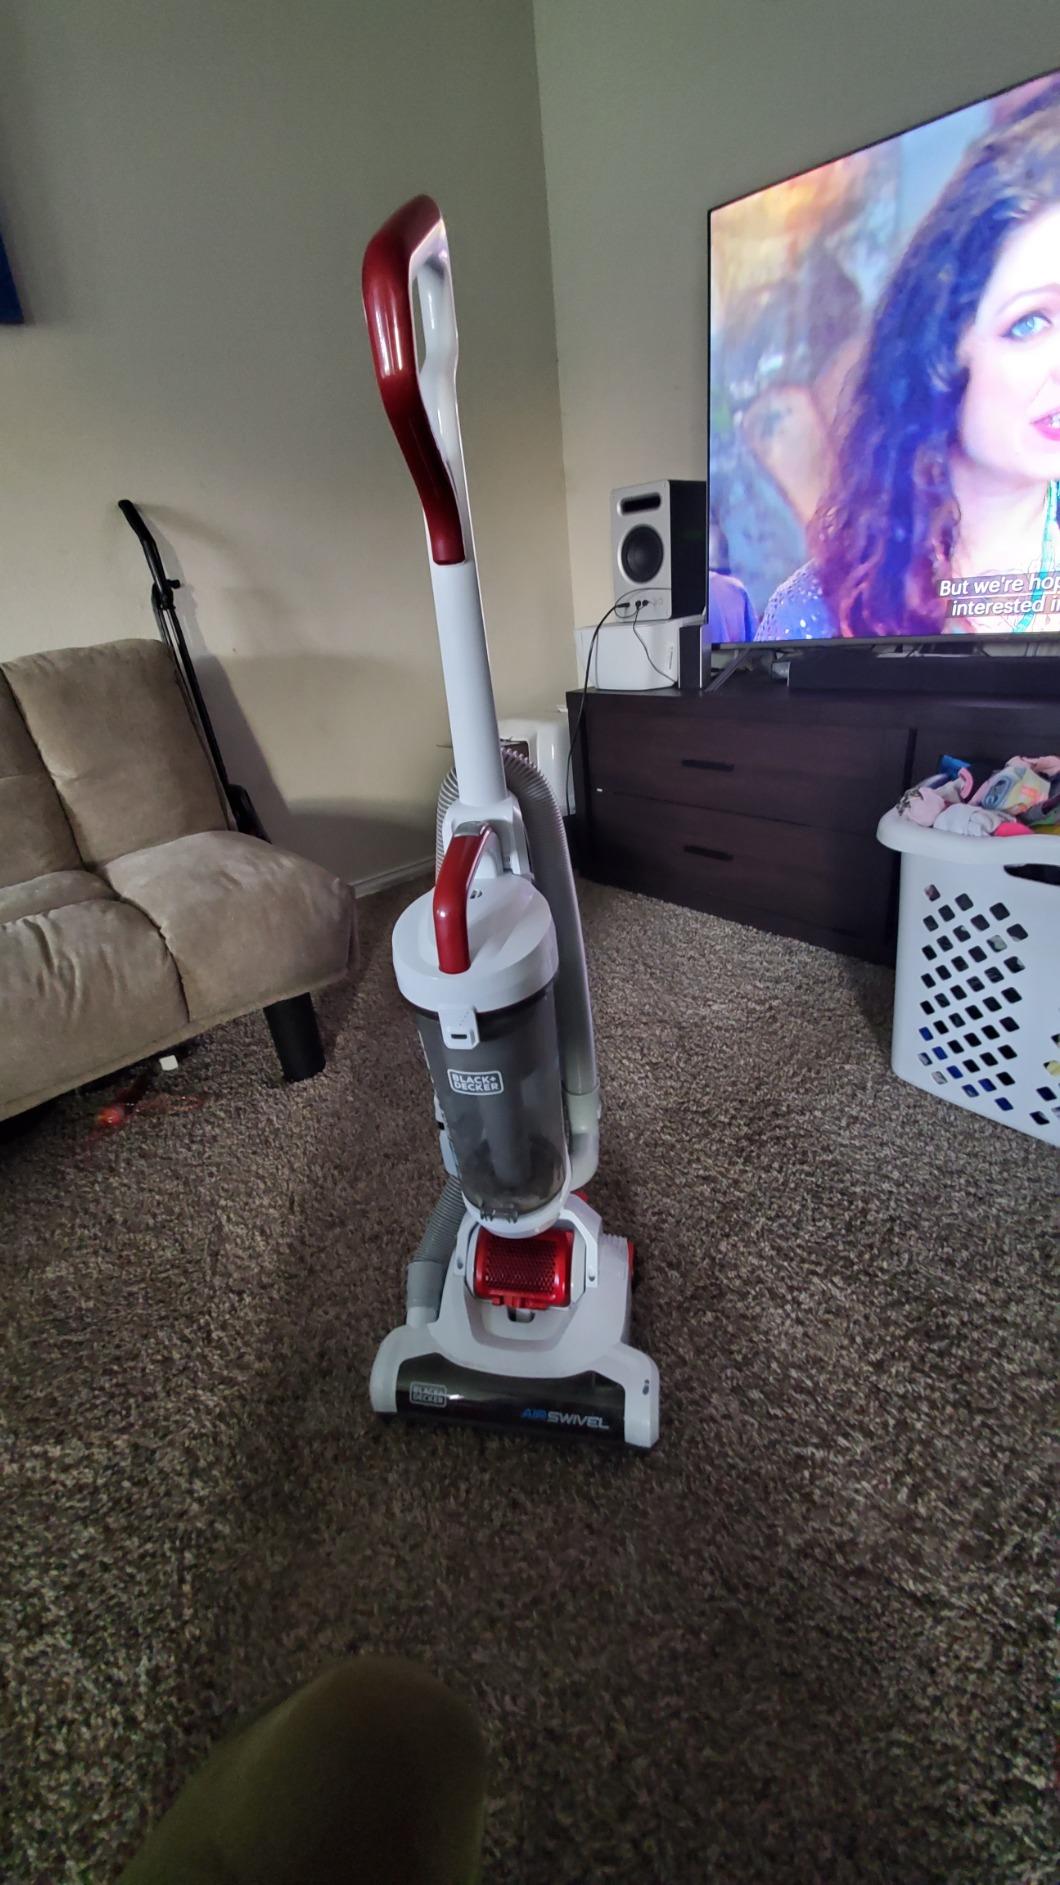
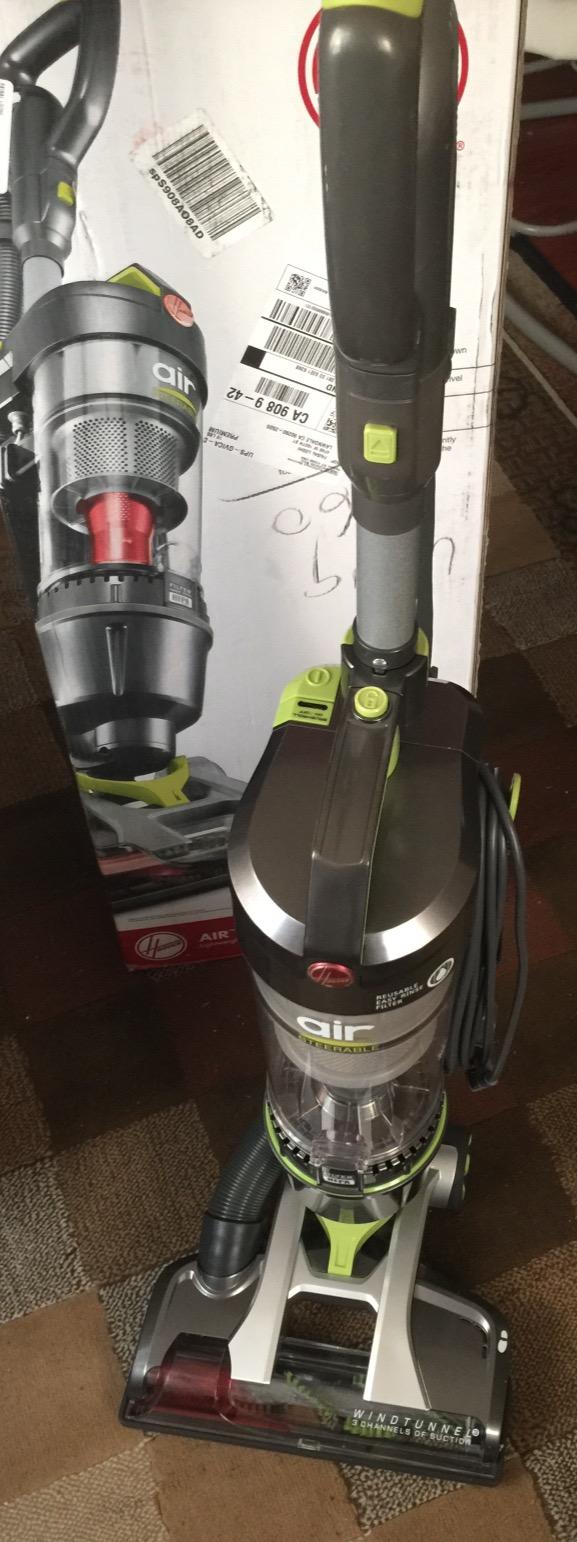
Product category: items_vacuum
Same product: no